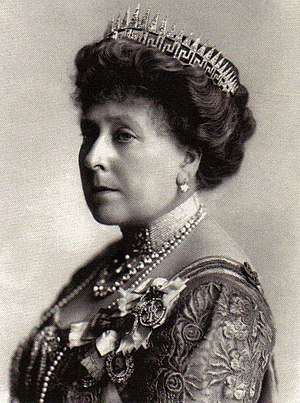
Beatrice af Storbritannien
Beatrice May Victoria Feodore 14. april 1857 Buckingham Palace – 26. oktober 1944, prinsesse af Storbritannien, gift prinsesse af Battenberg. Beatrice var det niende og yngste barn af dronning Victoria af Storbritannien og prins Albert af Sachsen-Coburg-Gotha.